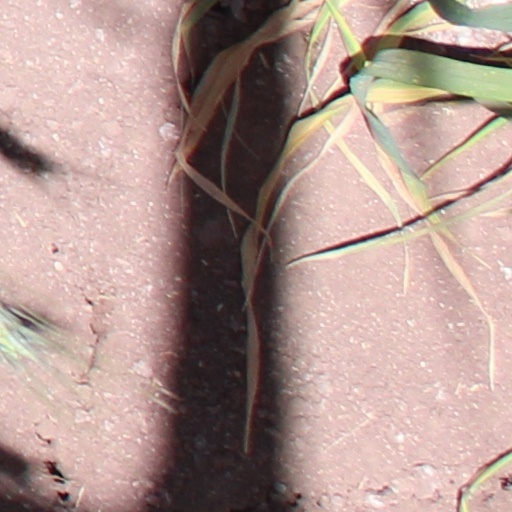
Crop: wheat